Lance Cade

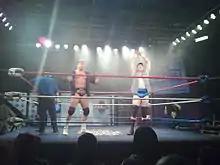
Lance Cade and Trevor Murdoch at NWA Showcase.

Less than a week after Cade's release, he began accepting bookings with Trevor Murdoch as a team on the independent circuit, including Independent Wrestling Association Mid-South as well as NWA Showcase.